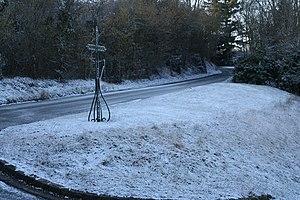
La croix Saint Lazare sur son emplacement actuel.
Chalou-Moulineux est une commune française située à cinquante-huit kilomètres au sud-ouest de Paris dans le département de l'Essonne en région Île-de-France.